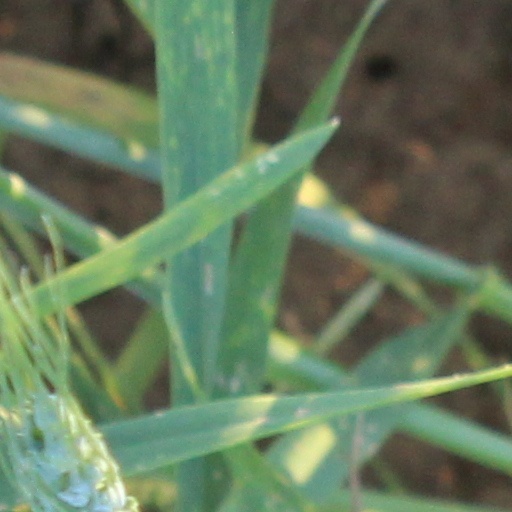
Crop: wheat